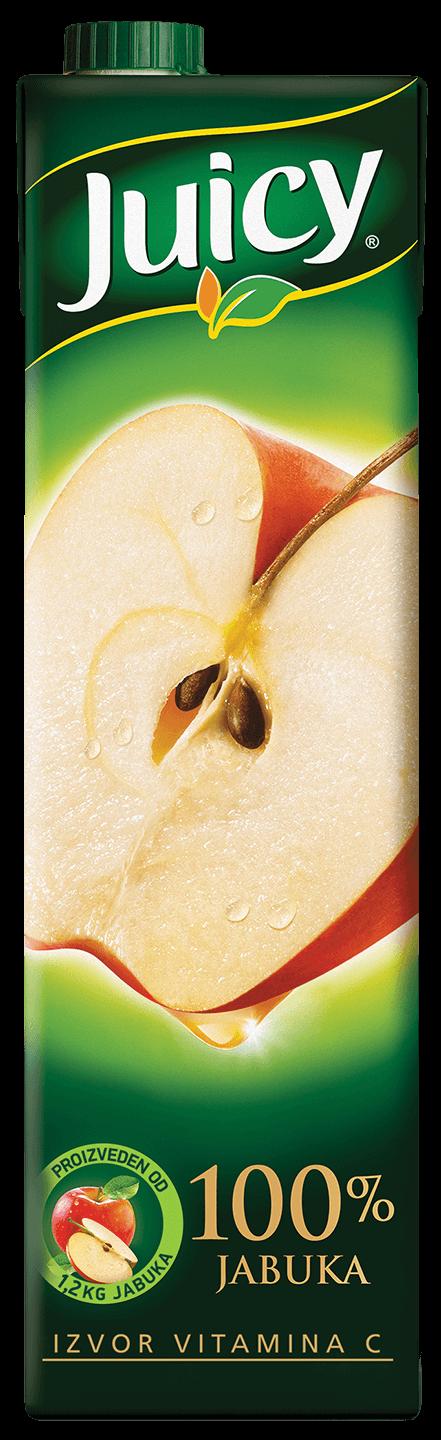
Waste category: cardboard